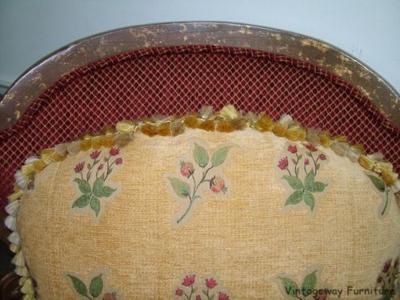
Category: chair